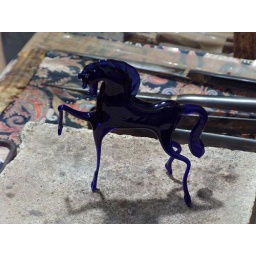
Fresh made horse in Venice glass shop 6-06-a